Lewis C. Rockwell

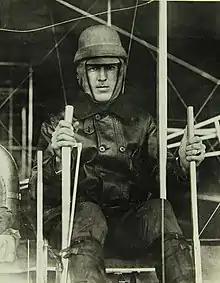
Lt L. C. Rockwell of the 10th United States Infantry Regiment at the controls of a Curtiss Model E - College Park, Maryland (1912)

Lewis Cassidy Rockwell (23 November 188428 September 1912) was a United States Army Second Lieutenant who died in an aircraft crash. Rockwell was the fourth commissioned officer of the United States Army to meet death in an aviation accident. His passenger, Corporal Frank S. Scott, was the first enlisted American to die in an air crash. The crash was the first in the world in which two or more persons were killed.